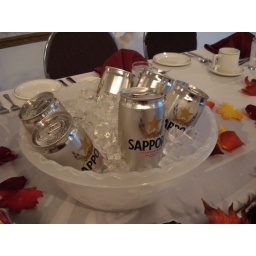
Actually it's a bowl and it leaked all over the head table but whatever. Good beer though.